Tag team championships in WWE

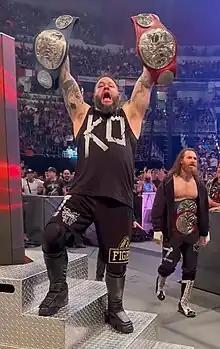
Kevin Owens and Sami Zayn with the Undisputed WWE Tag Team Championships.

The Undisputed WWE Tag Team Championship was the term used in WWE to refer to both the Raw Tag Team Championship and SmackDown Tag Team Championship being held and defended together by the same team. From May 2022 to April 2024, the holders of the Undisputed WWE Tag Team Championship could appear and defend the titles on both the Raw and SmackDown brands.